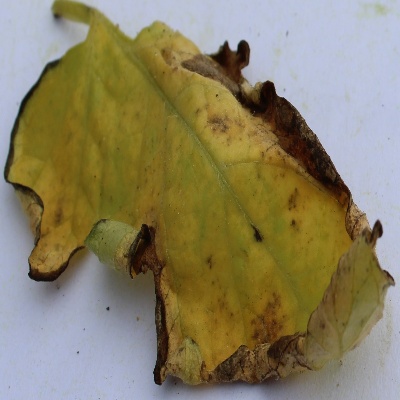
Crop: Tomato
Condition: septoria leaf spot